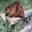
Label: beaver